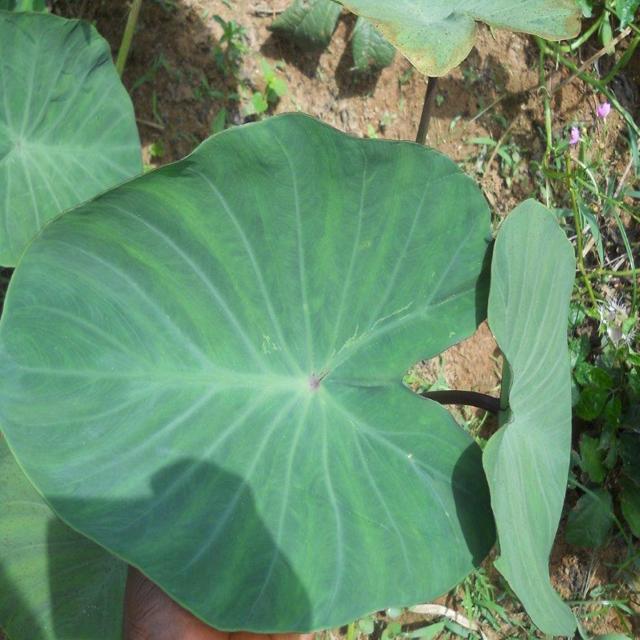
Label: Healthy